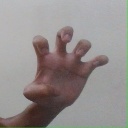
अक्षर: झ